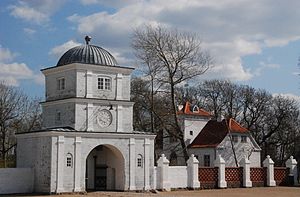
Nørre Vosborg
Nørre Vosborg
Nørre Vosborg er en herregård syd for Vemb i Ulfborg Sogn, Holstebro Kommune, Region Midtjylland, tidligere Ulfborg Herred, Ringkøbing Amt.